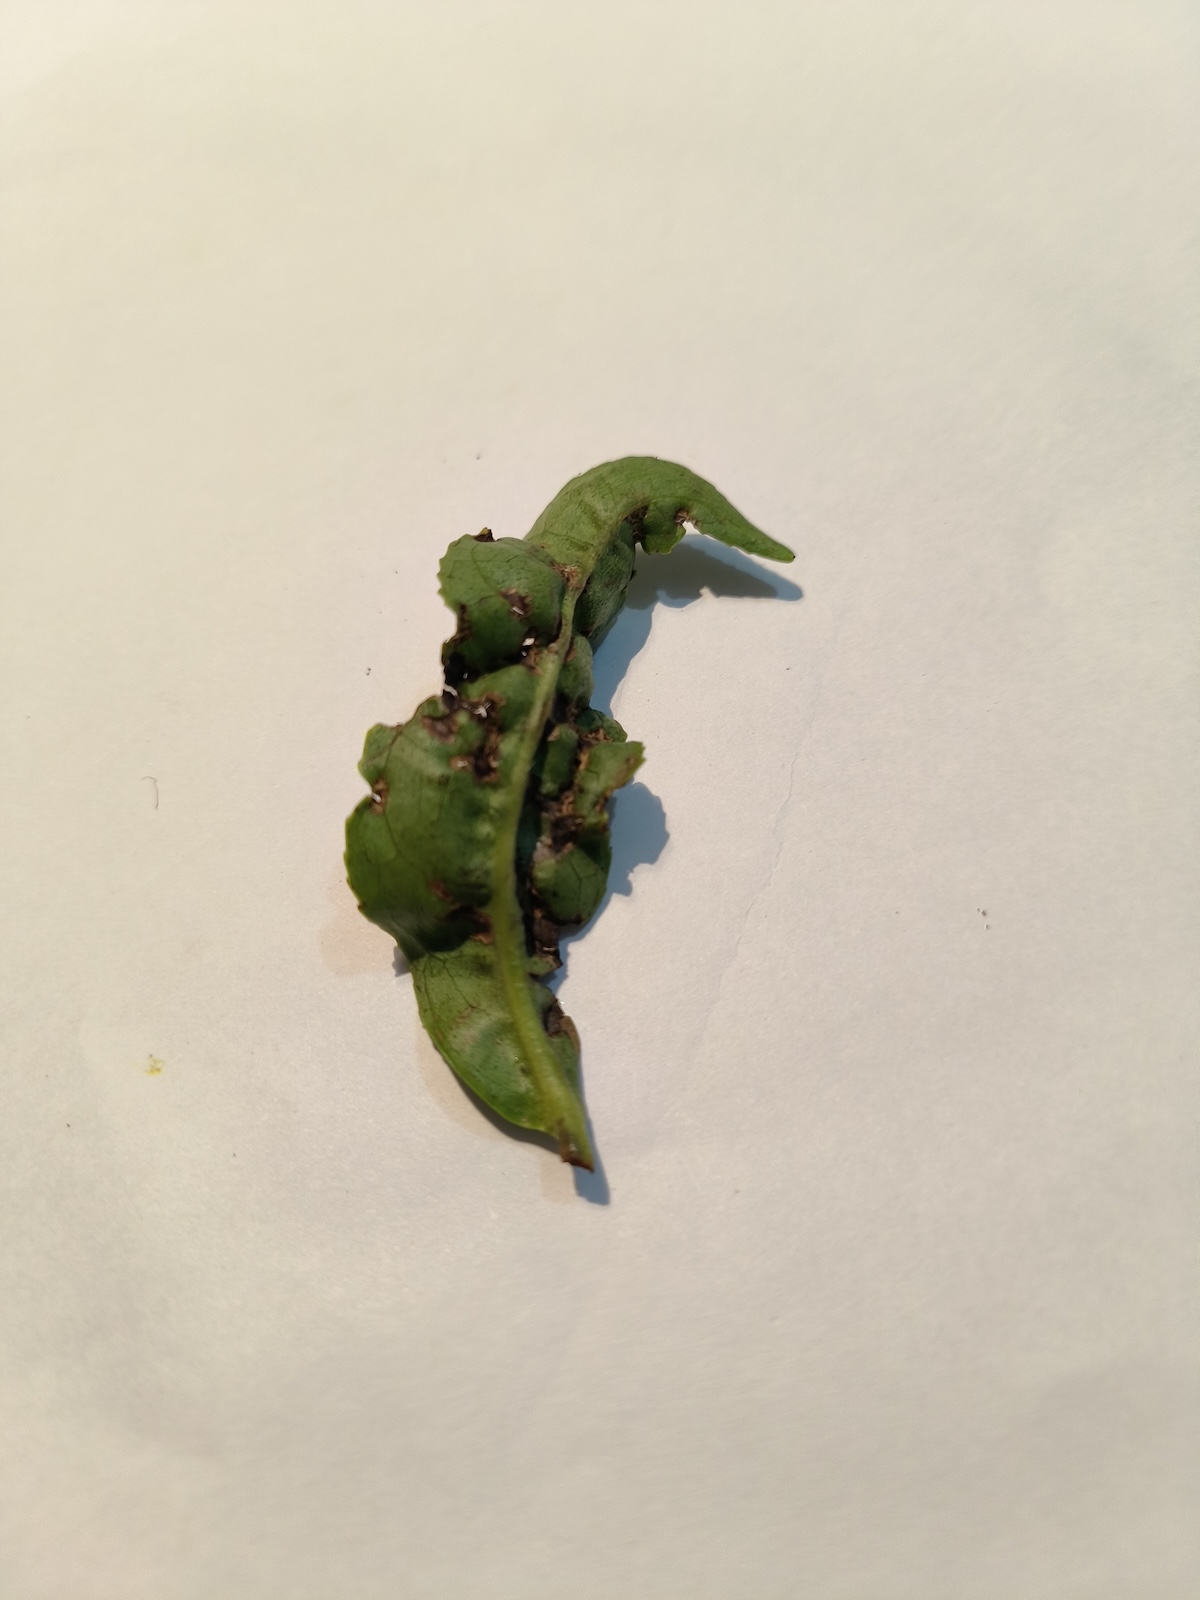
Label: Green mirid bug